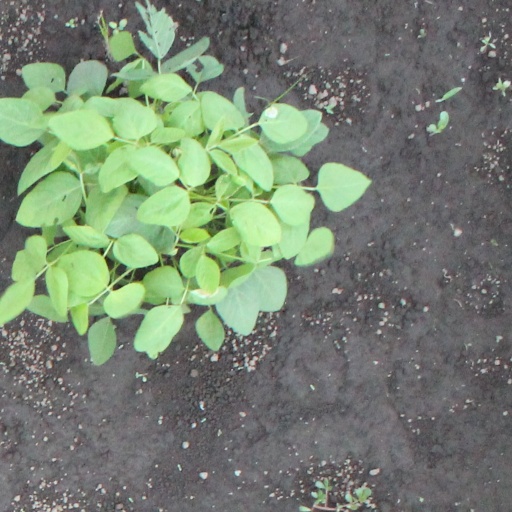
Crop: soybean